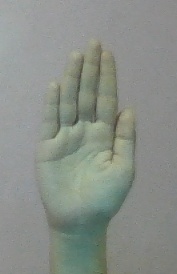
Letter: seen